Citrus australasica

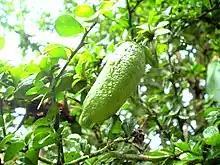
Fruit on the tree

"Citrus australasica" is a shrub or small tree to about tall with sharp spines up to long in the . The leaves are light green in colour, obovate or rhombic in shape, and arranged alternately along the twigs. They measure up to wide and long, but may reach long, and they may be faintly (scalloped) towards the apex. Like many other plants in the genus, the leaves contain numerous oil glands and are aromatic when crushed.